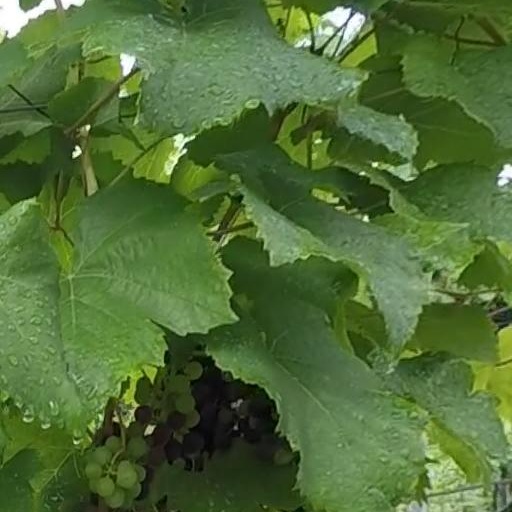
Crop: grape